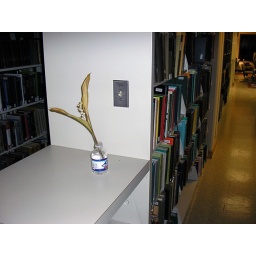
flower in the library